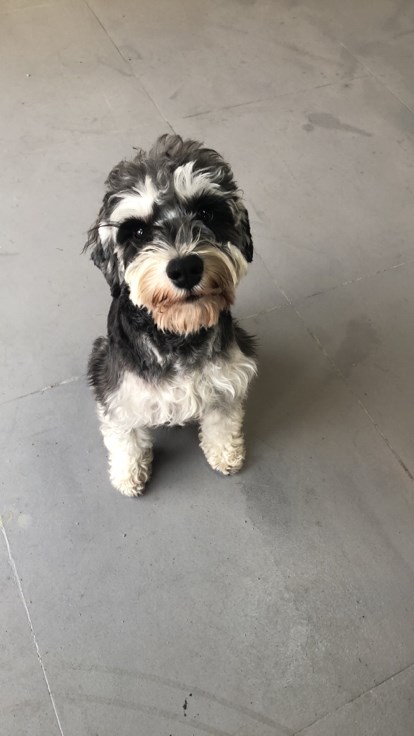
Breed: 2342-n000102-miniature_schnauzer